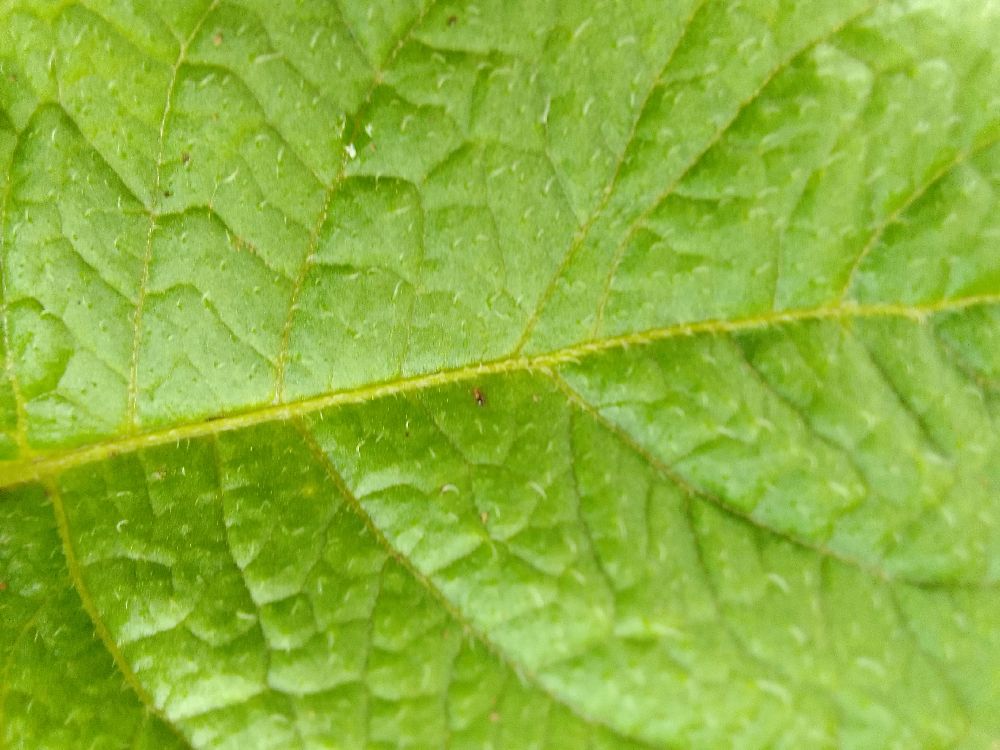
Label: Healthy